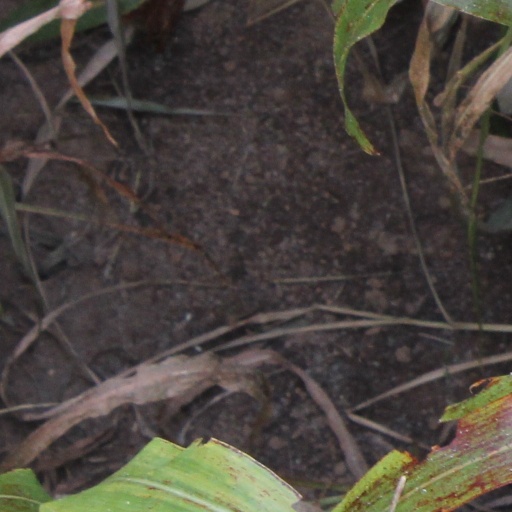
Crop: sorghum